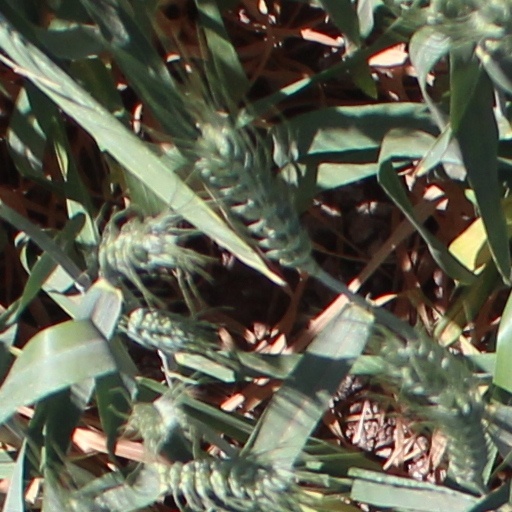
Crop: wheat